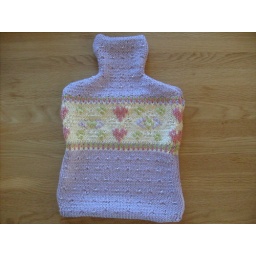
hot water bottle cover - blocked! by ironing through a towel.